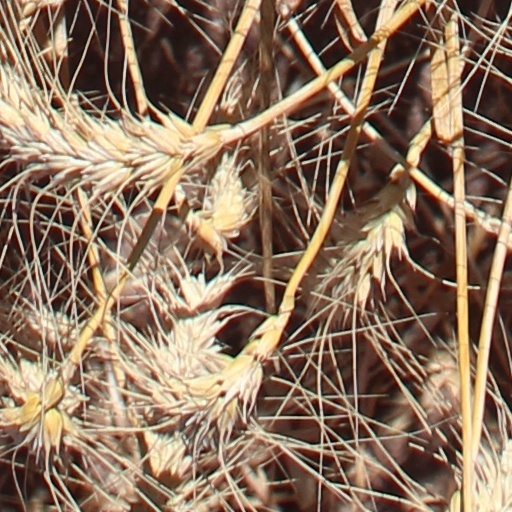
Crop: wheat